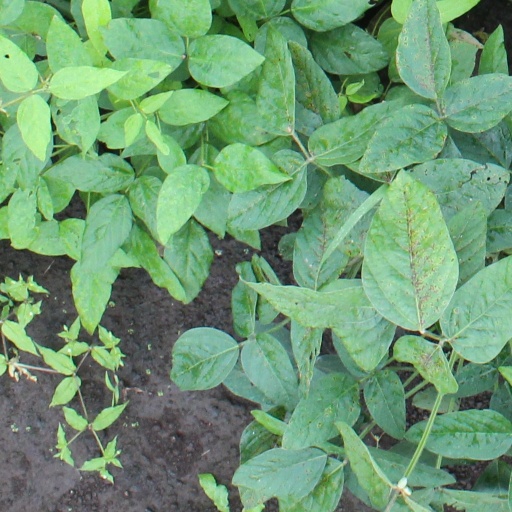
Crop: soybean